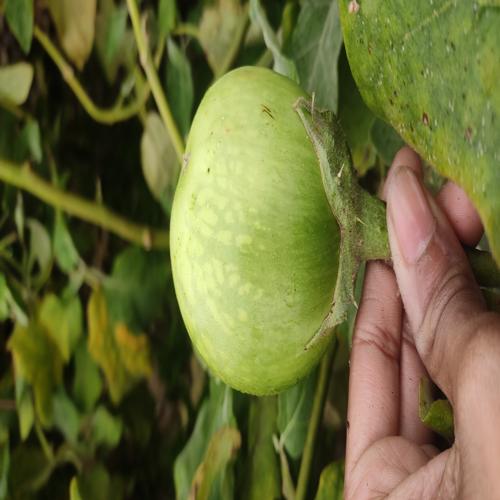
Label: Healty Brinjal